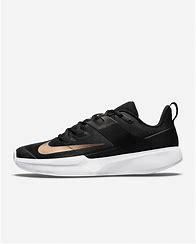
Brand: Nike
Model: Court Vapor Lite